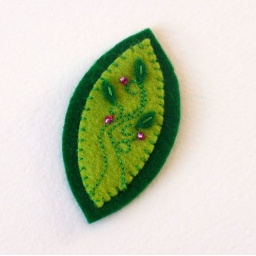
handstitched felt and bead brooch in green with pink beads